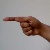
The image shows a hand gesture representing the letter 'G' in Indian Sign Language.